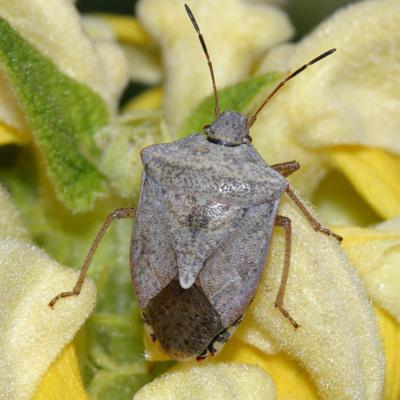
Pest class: stink_bug